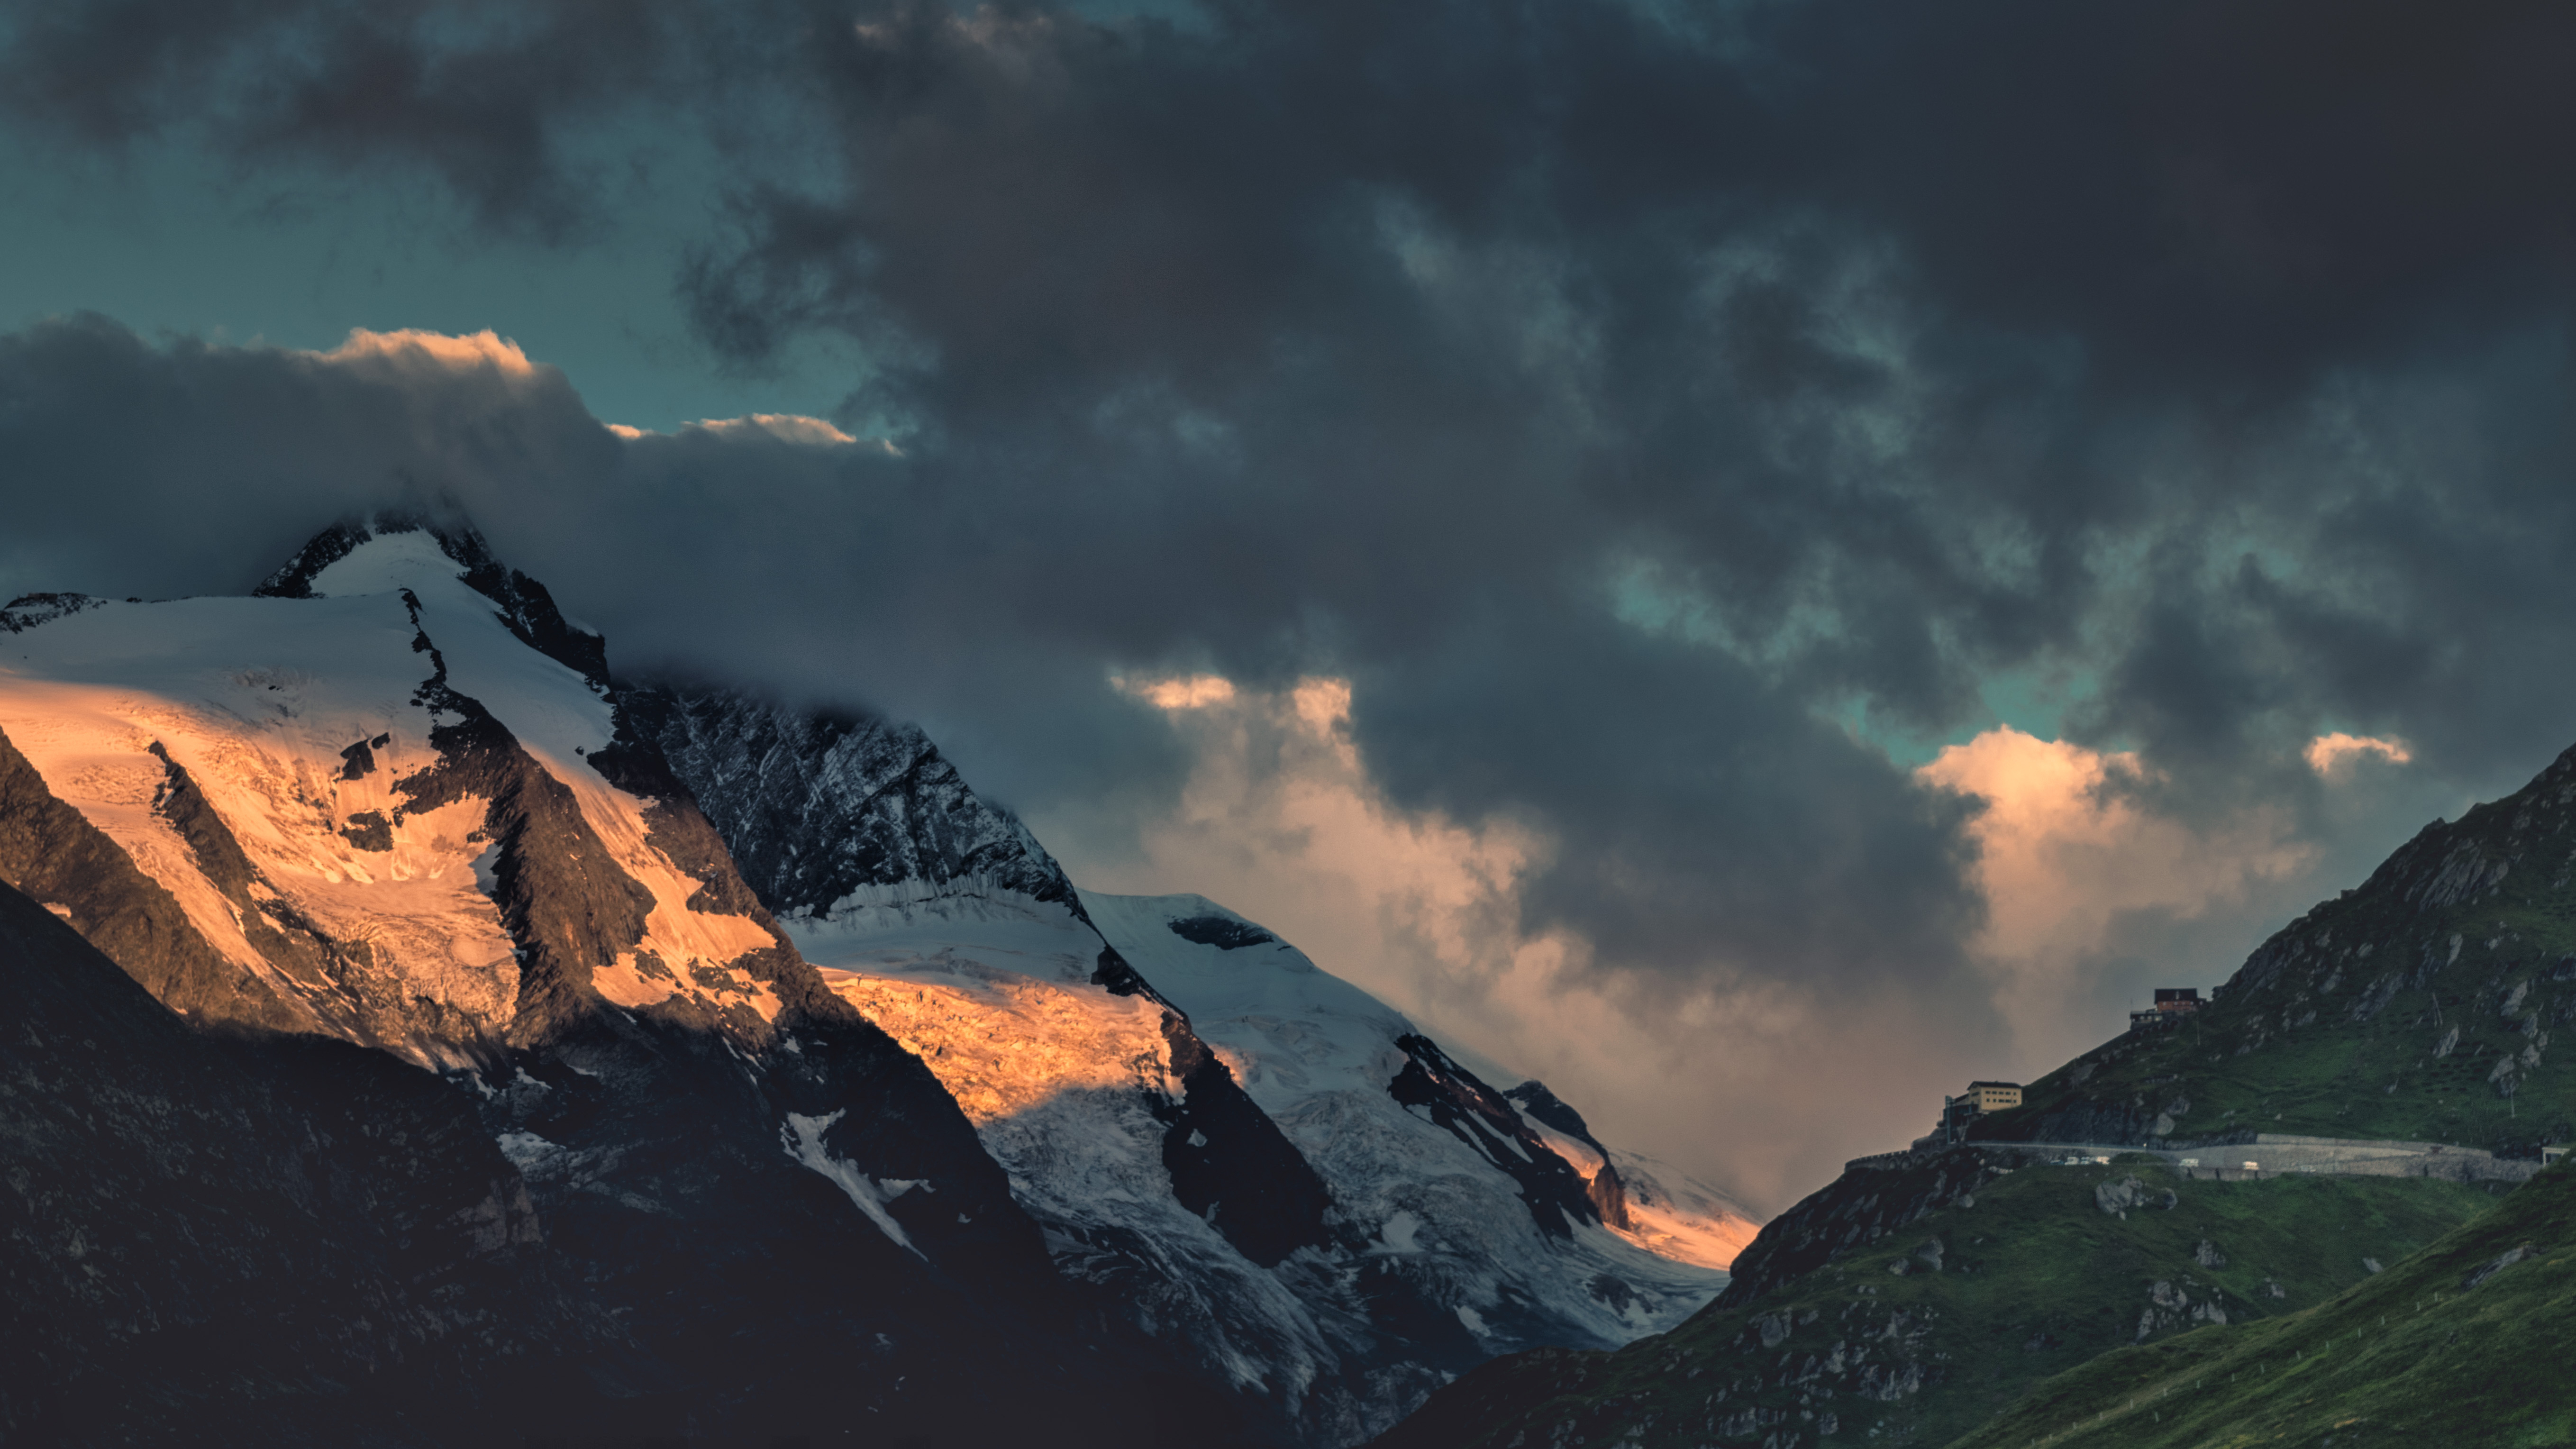
nature, mountain, cloud, sky, sunrise, sunset, sunlight, cloudy, morning, dawn, mountain range, dusk, evening, reflection, weather, alps, landform, shaow, meteorological phenomenon, atmospheric phenomenon, mountainous landforms, geological phenomenon